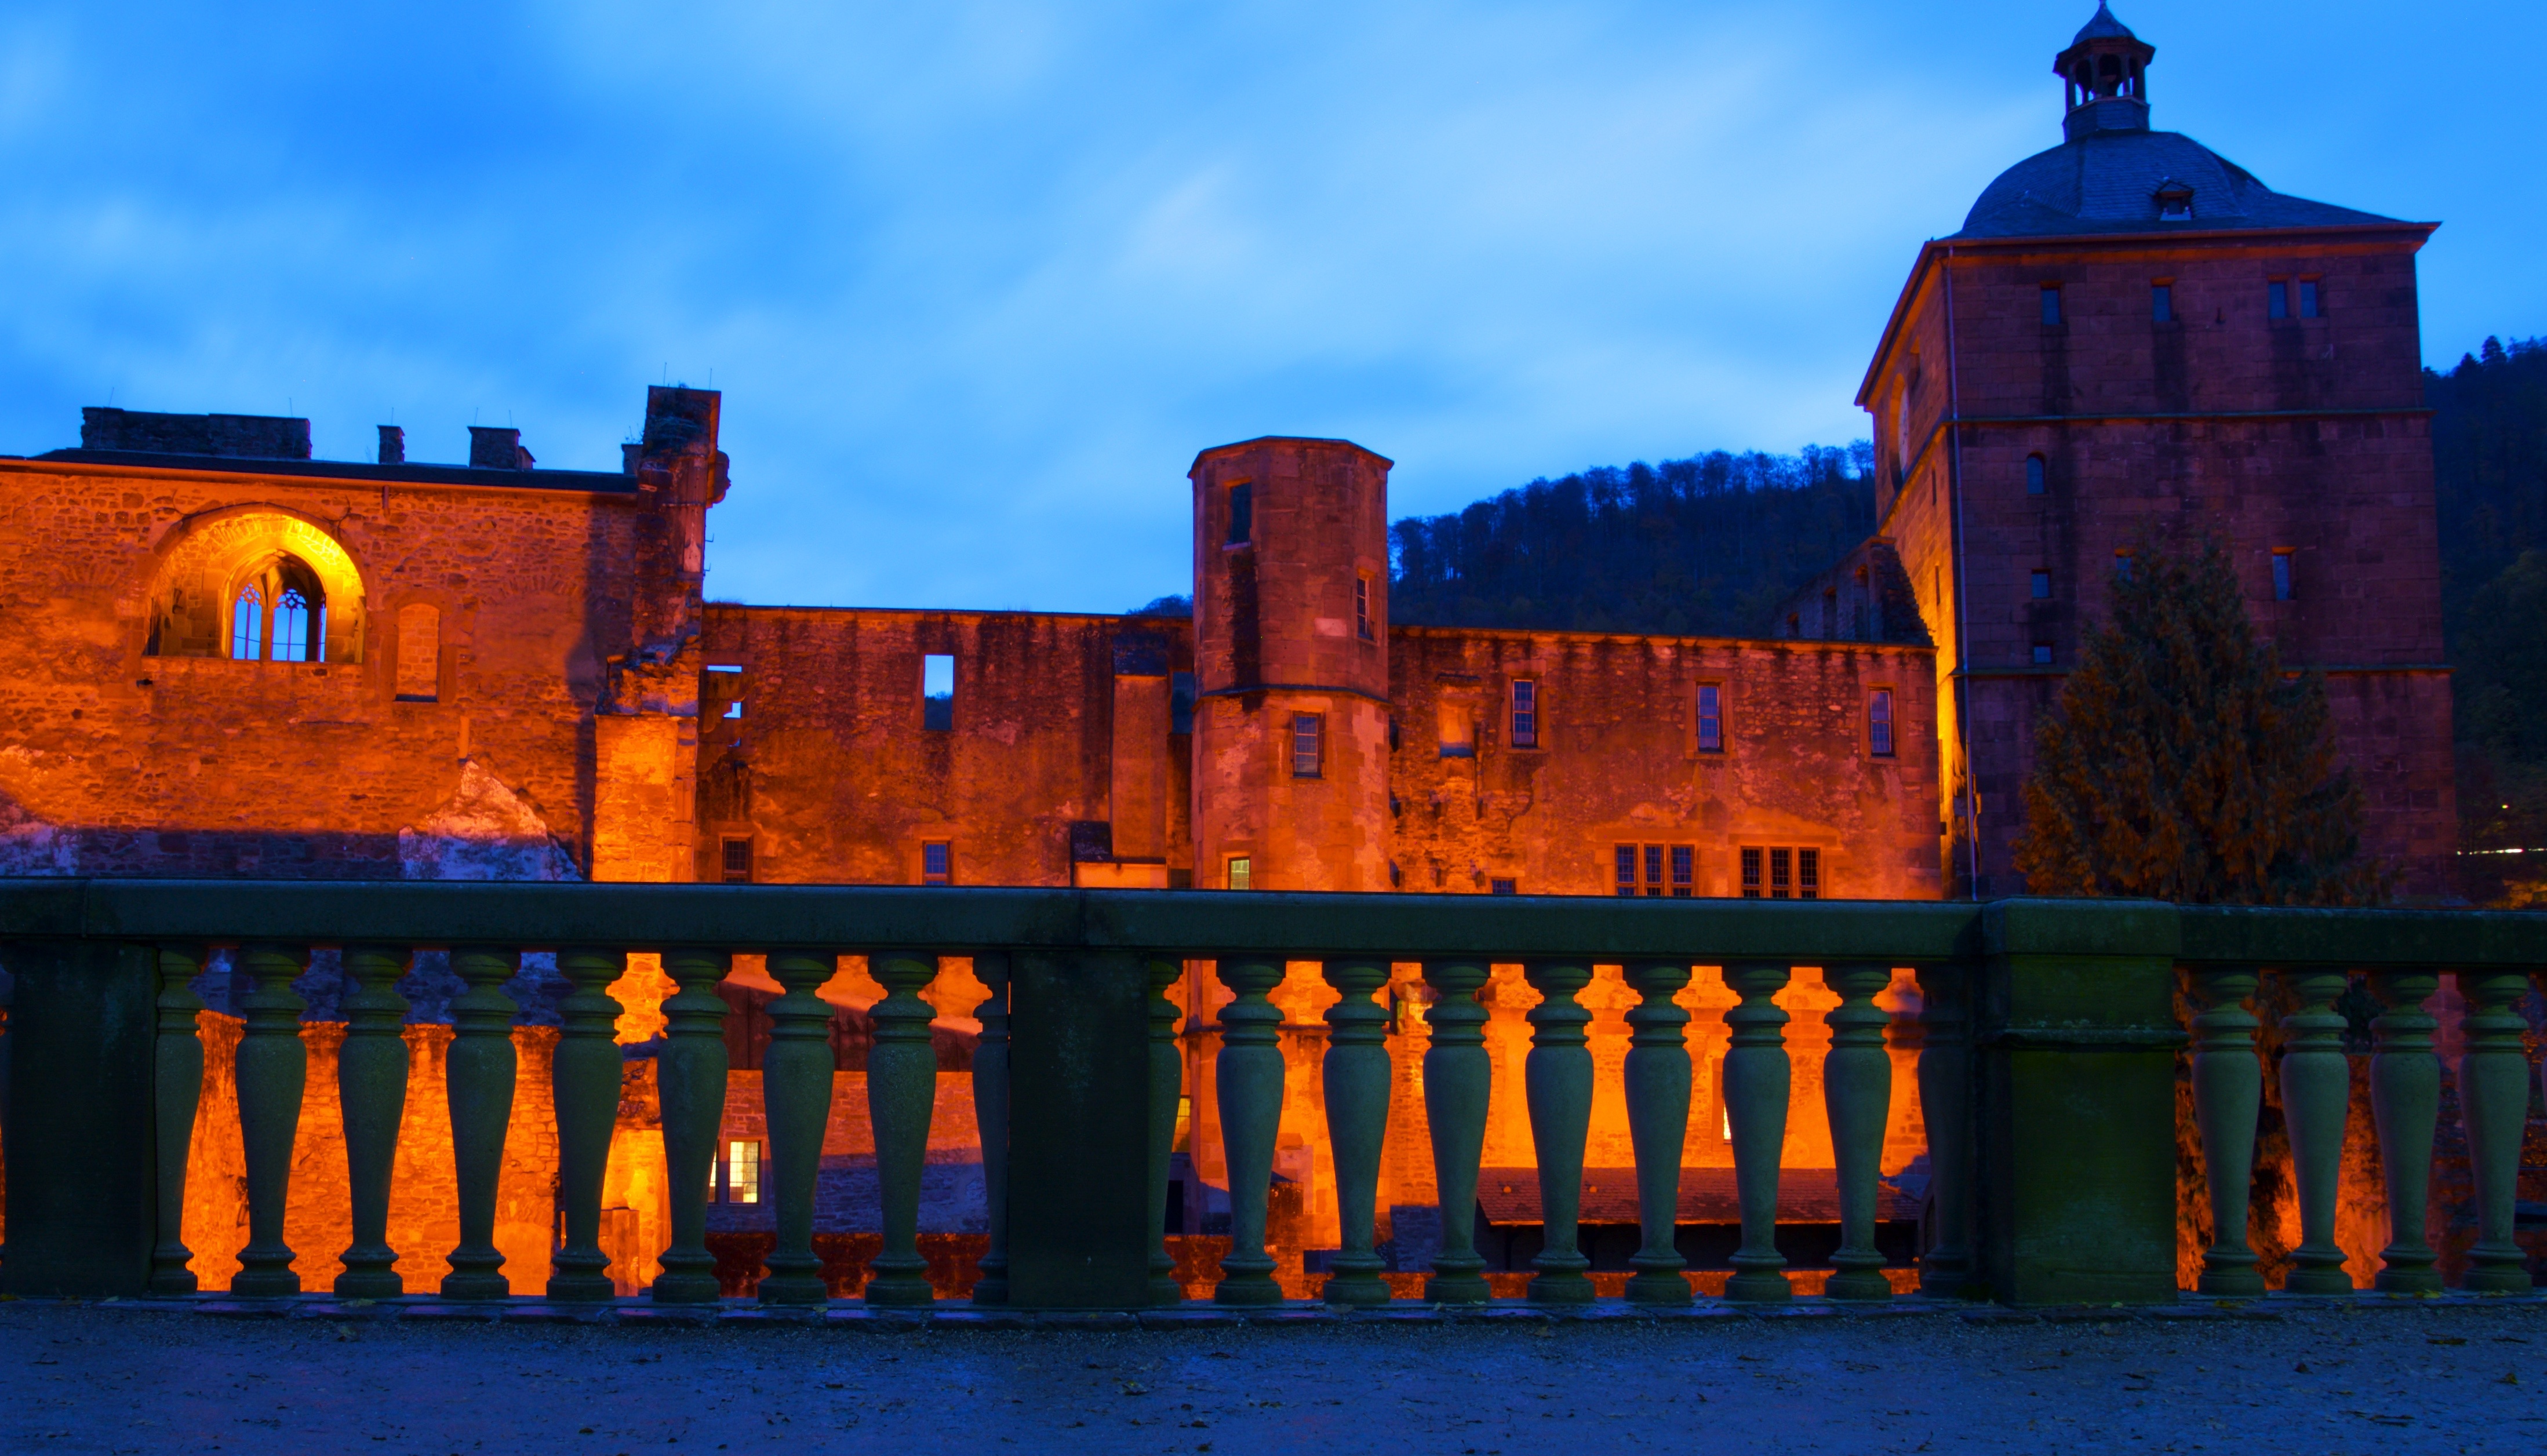
architecture, sunset, night, building, chateau, cityscape, dusk, evening, reflection, castle, landmark, heidelberg, blue, cathedral, lighting, place of worship, old town, fortress, historically, urban area